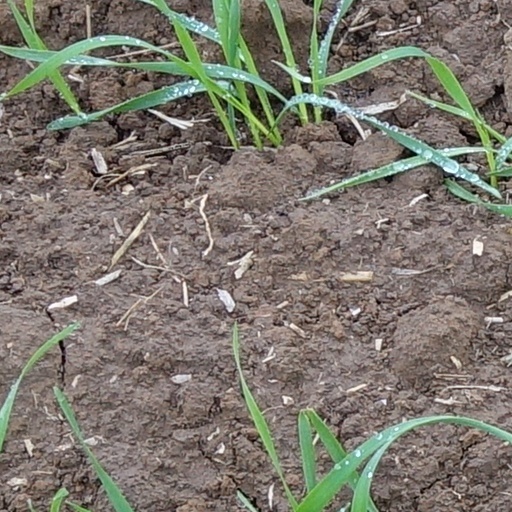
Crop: wheat